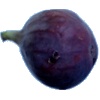
Label: fig